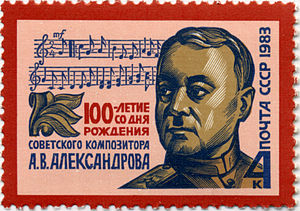
Ruslands nationalsang / Den sovjetiske nationalsang efter 1944 / Melodi
Et sovjetisk frimærke fra 1983 til minde om 100-året for Aleksandr Aleksandrovs fødsel
A postage stamp with head of a man facing to the left. To the left is musical notations; below the notations is Cyrillic text.
Den Russiske Føderations Statshymne